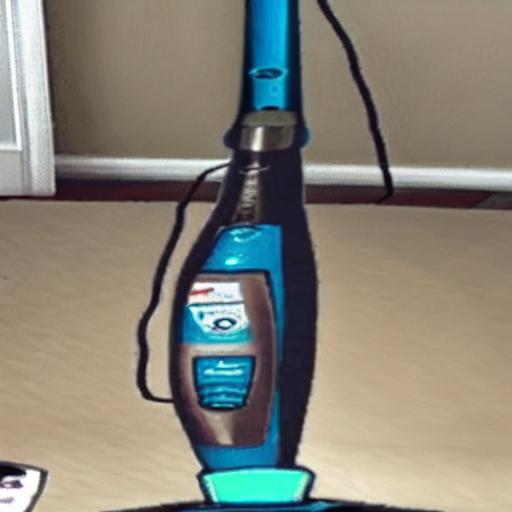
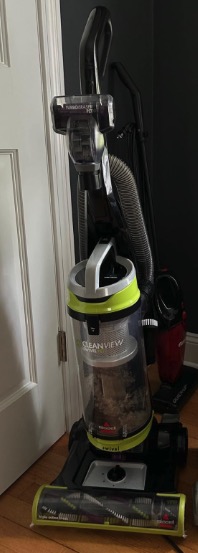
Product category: items_vacuum
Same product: no